Landing signal officer

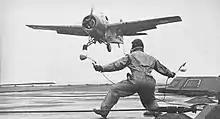
A British LSO aboard , 1942

LSOs faced the incoming plane and held colored flags for visibility. Because LSOs waved colored paddles, flags, or wands, the officers became unofficially known as "Paddles" in the United States Navy, or "Batsmen" in the Royal Navy, while the trade was referring to as "waving".